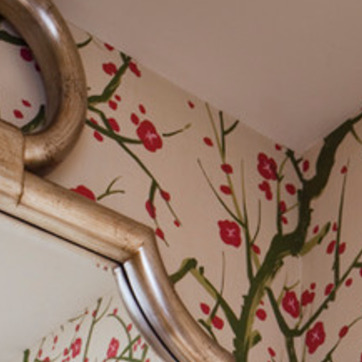
Material: wallpaper